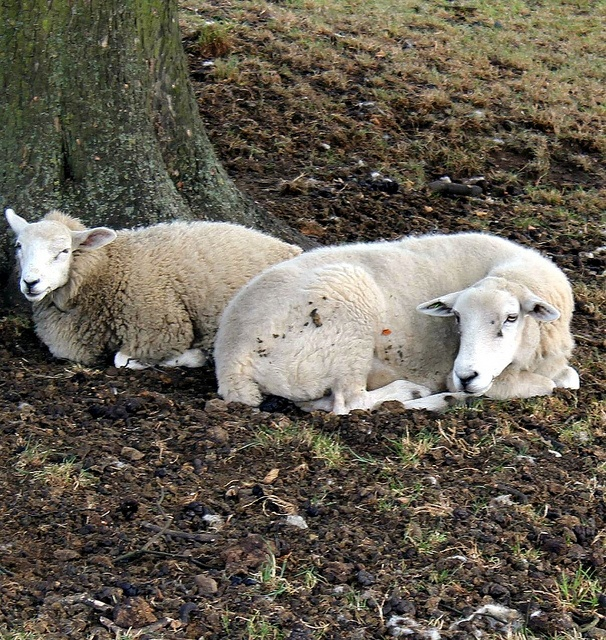
Two sheep are lying on the ground under a tree.
Two sheep resting together in the dirt under a tree.
Two lambs resting next to a tree in a dirty field.
Two white sheep sleeping at the base of a tree.
Two sheep sleeping on the ground under a tree.